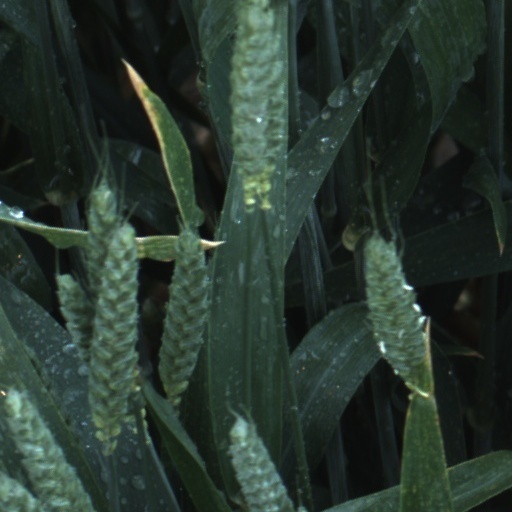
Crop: wheat